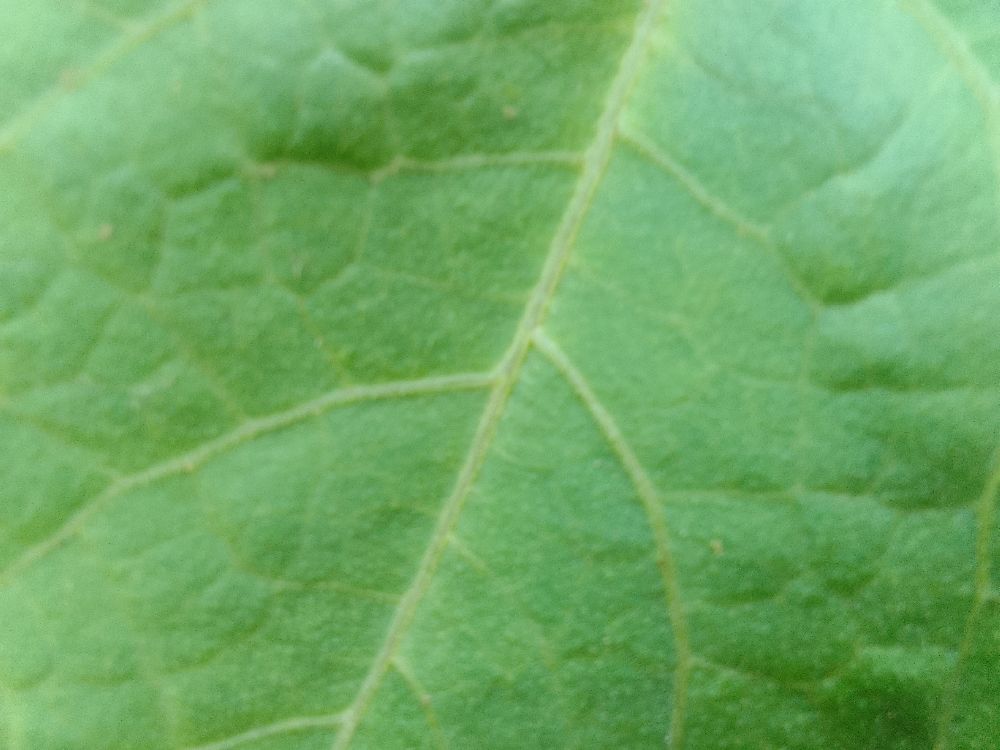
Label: healthy